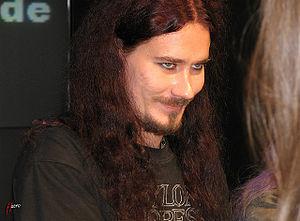
Nightwish est un groupe de metal symphonique finlandais originaire de Kitee, dans la région de la Carélie du Nord. Formé en 1996, il est considéré comme l'un des représentants du genre et comme l'un des groupes responsables du gain de popularité que connaît le metal symphonique à la fin des années 1990. Bien que le groupe soit devenu célèbre dans son pays natal dès la sortie de son premier single, The Carpenter, sa renommée internationale ne débute qu'avec la sortie des albums Oceanborn et Wishmaster. La chanson Sleeping Sun est le premier des singles du groupe à paraître au-delà des frontières de la Finlande, lui permettant ainsi de se faire connaître à travers toute l'Europe.